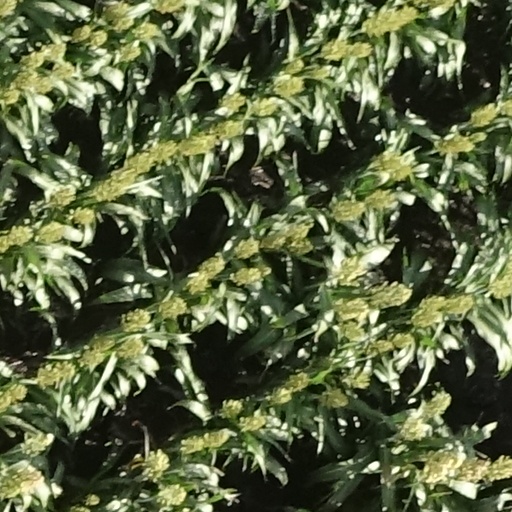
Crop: sorghum